Triathlon at the 2012 Summer Olympics – Men's

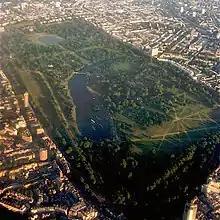
Hyde Park

The event was contested in Hyde Park in Central London, a park opened in 1637. The swim started on the north side of The Serpentine and the course was one lap. One of the female competitors, Laura Bennett, said that the swim was the hardest part of the course after competing in the London leg of the 2011 ITU World Championship Series on the Olympic course: “The swim was the most difficult, it was hard to get away from everyone.” After the swim there was then a transition zone in front of the main grandstand. The competitors then started a bike leg consisting of seven laps. The cyclists first rode down Serpentine Road towards West Carriage Drive before changing direction and cycling to Hyde Park Corner. The course then quickly turned left towards Hyde Park to go past Buckingham Palace on Constitution Hill. Once passing Buckingham Palace, the cyclist turned and went back towards Hyde Park and eventually crossing through the transition area before starting the next lap. The final discipline was the run. It was four-laps of a loop around The Serpentine on flat ground.